Bærum

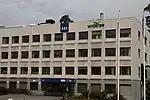
The head office of SAS Norway and an office of Widerøe in Fornebu

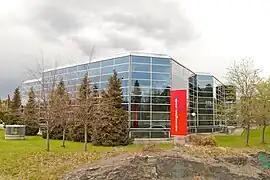
Diamanten, the head office of Norwegian Air Shuttle, in Fornebu

Bærum's industrial base has since the 1950s given way to service industries, including retailing, engineering, public services, etc. It derives much of its tax base by being a bedroom community to Oslo. It is one of the most affluent areas in Norway.